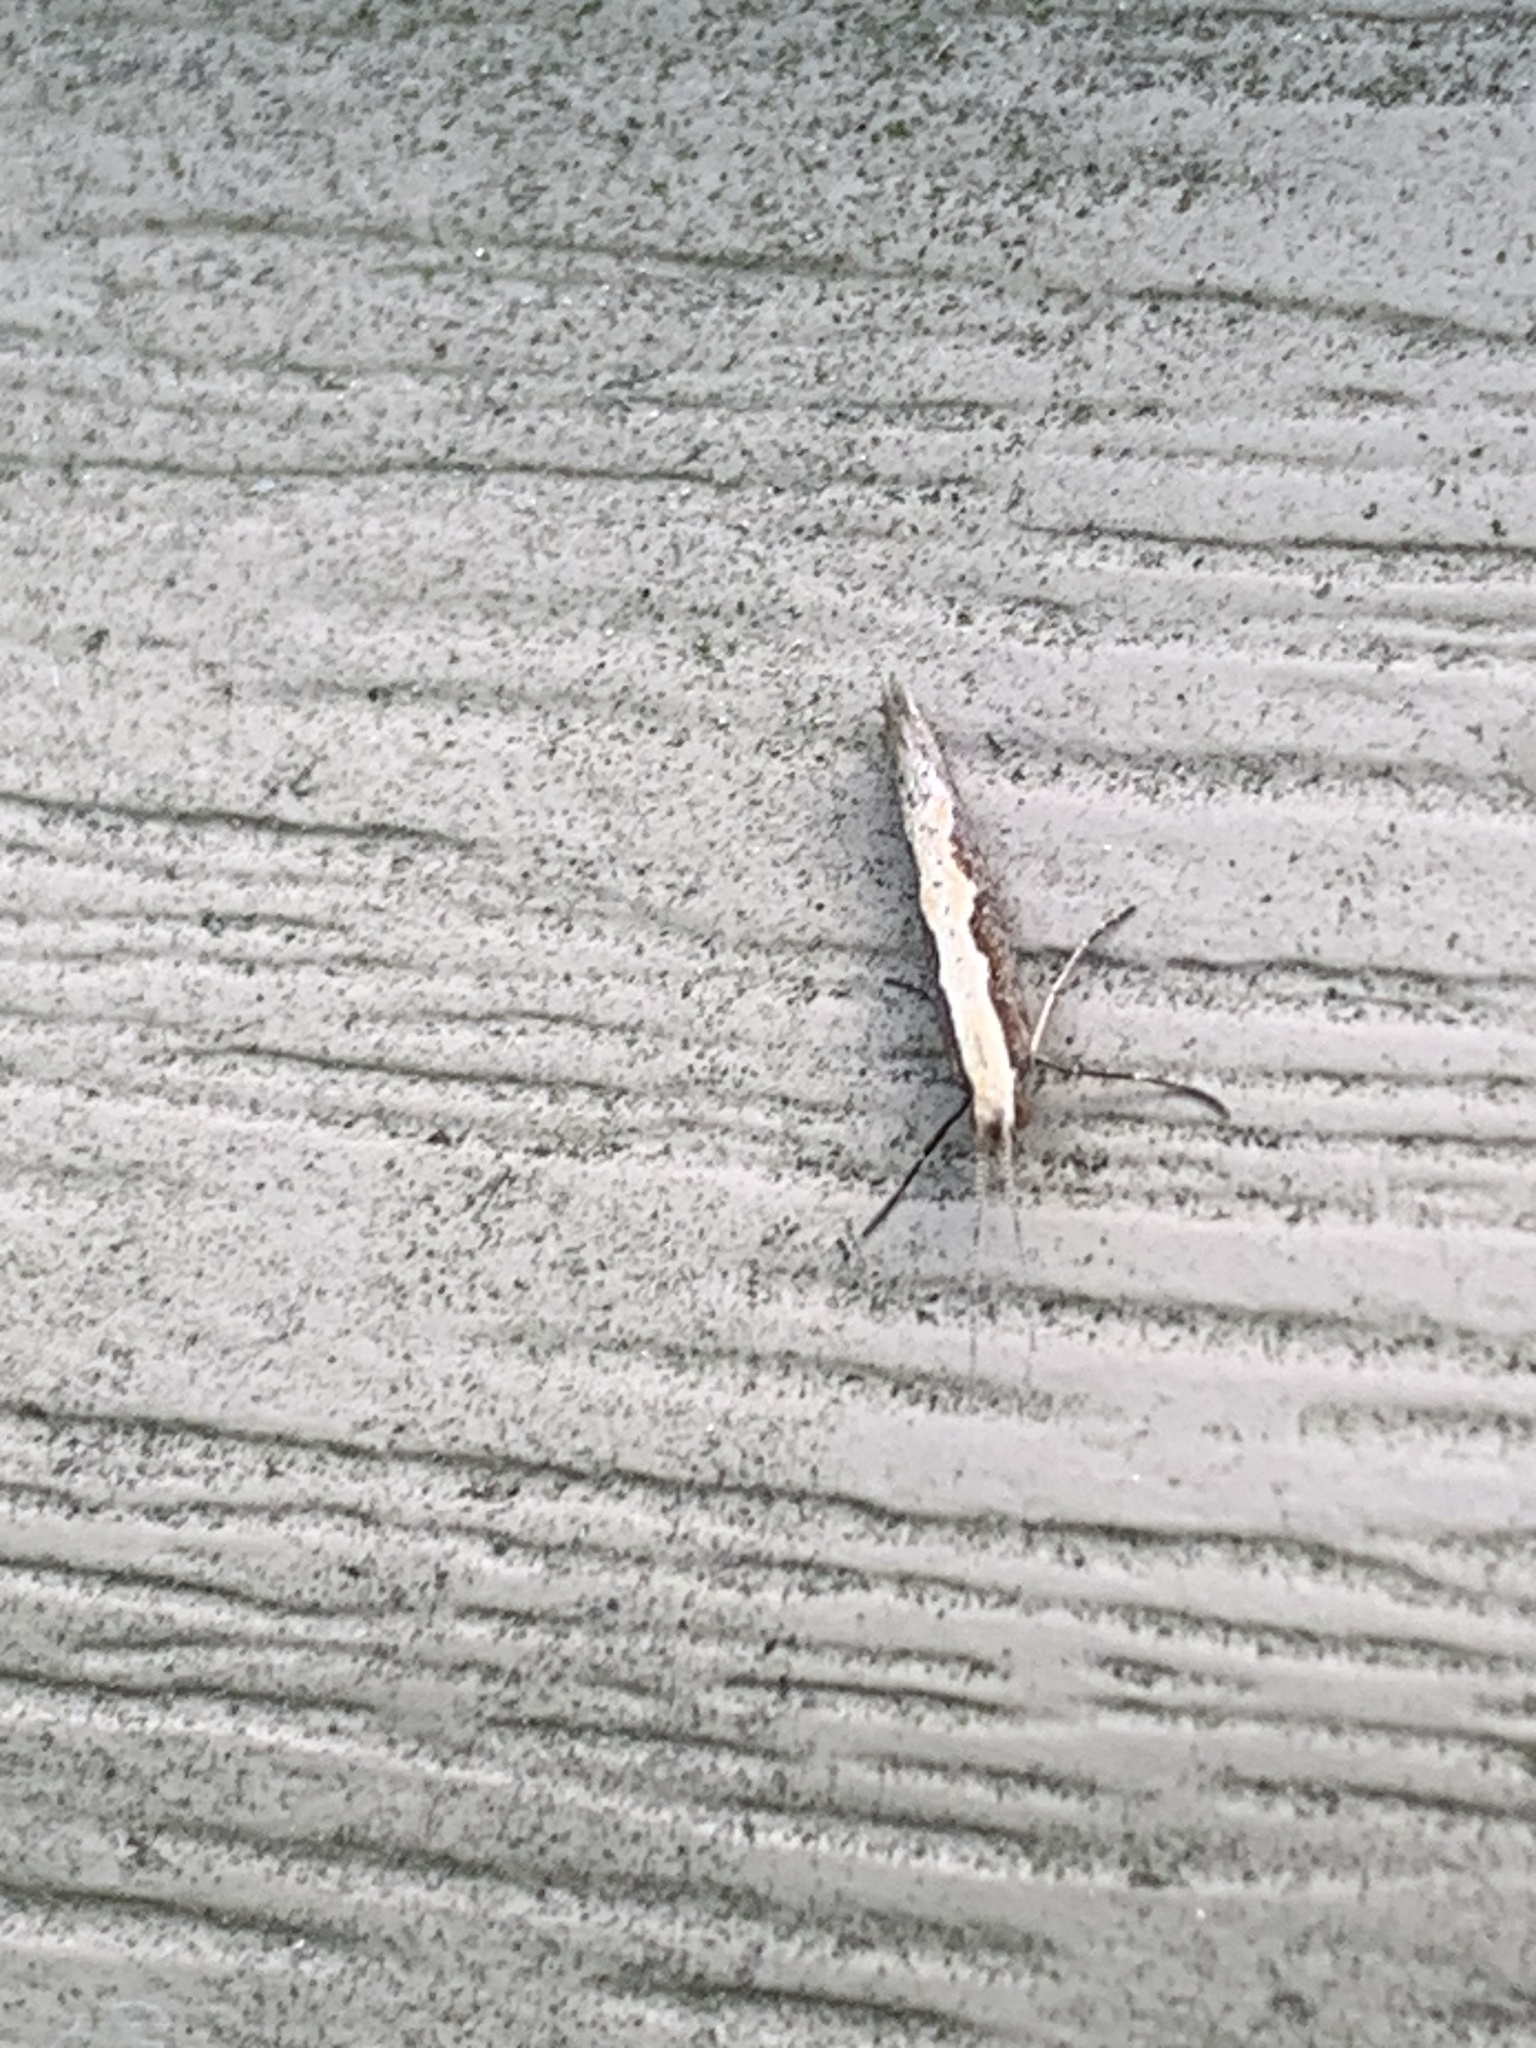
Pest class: diamondback_moth